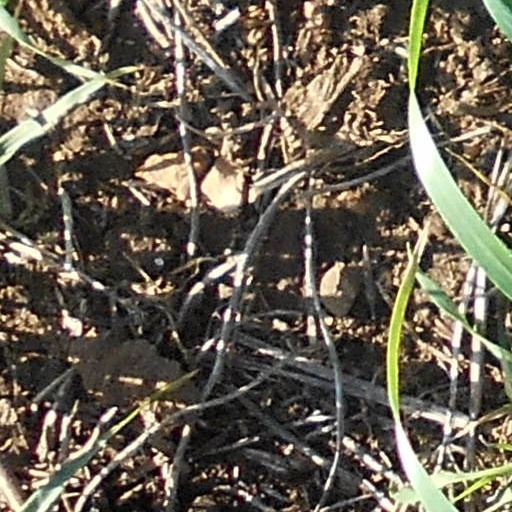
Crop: wheat